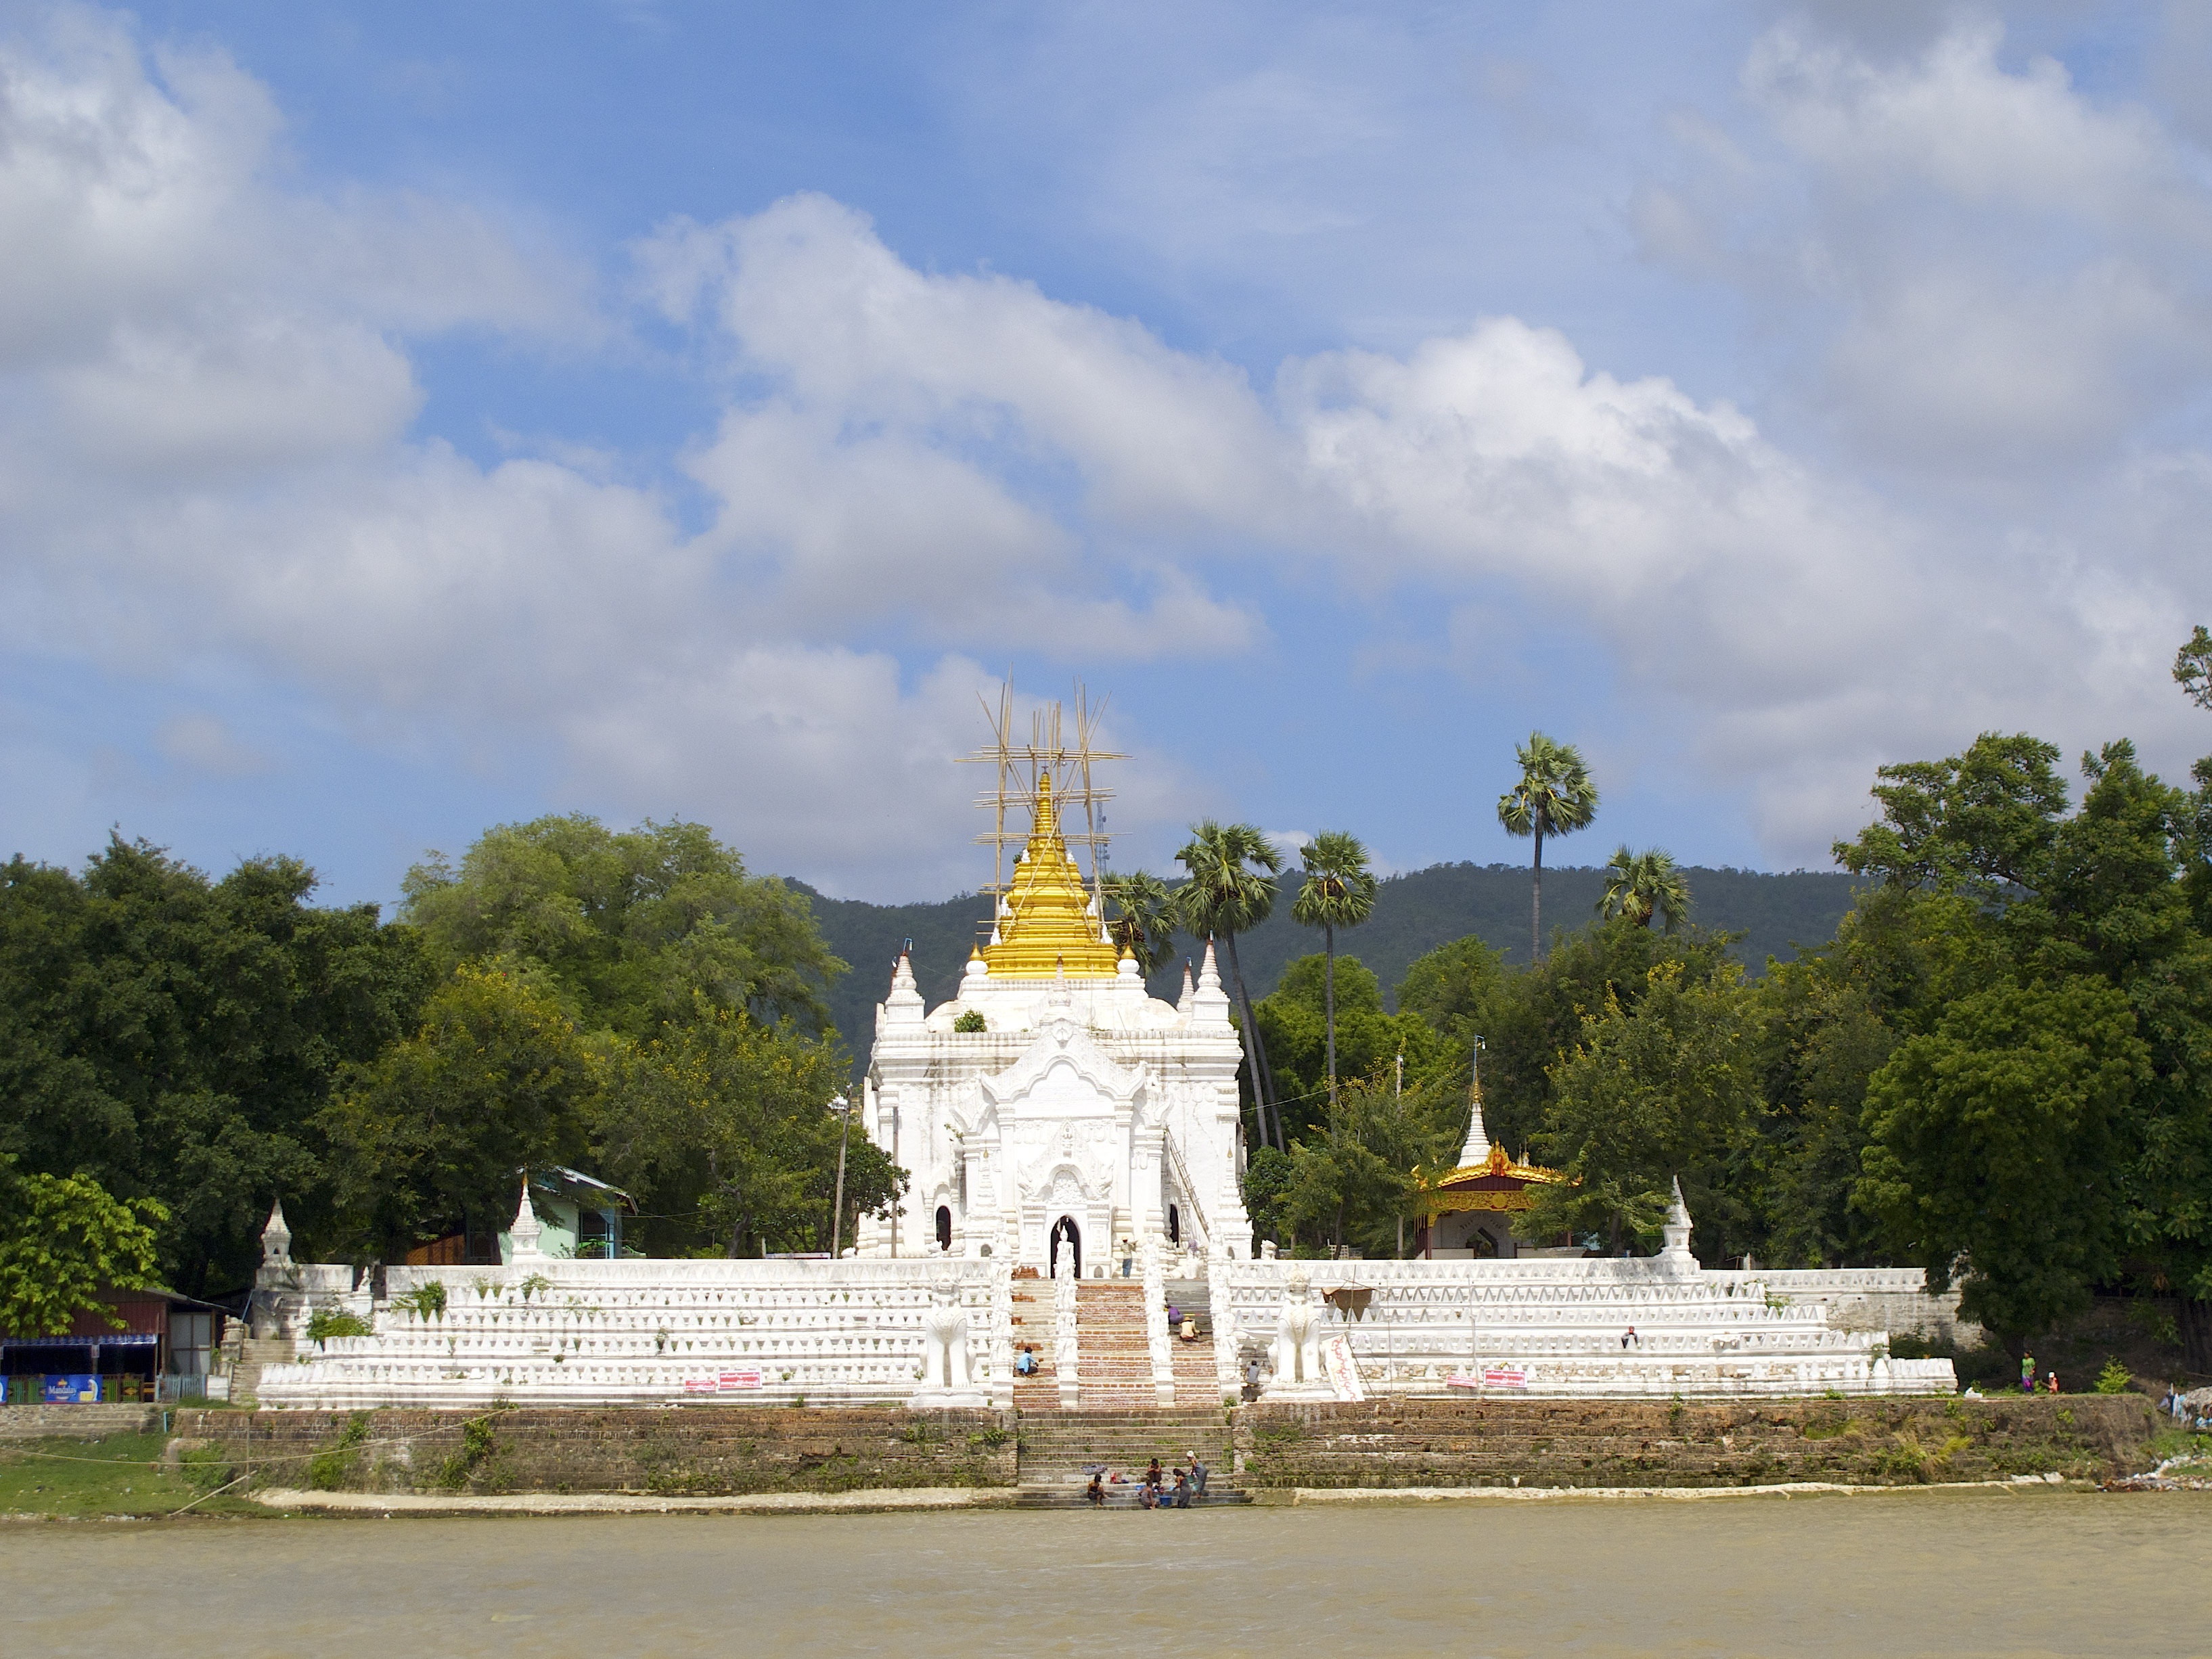
building, chateau, palace, monument, landmark, tourism, place of worship, temple, pagoda, wat, burma, mingun